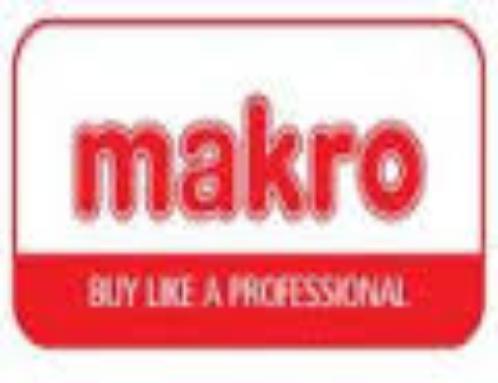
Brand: Makro
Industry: Necessities